Norzagaray

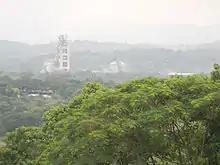
Republic Cement Plant

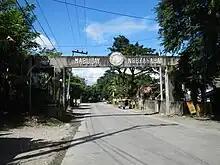
Welcome Arch

Today, the town of Norzagaray is quickly rising in terms of commercial and economic status with tourist potentials. "Bakas" which is on a portion of the Angat River is recognized as one of the busiest places in the locality, particularly during summertime. People from distant towns often visit the place for relaxation.